Hashemite University

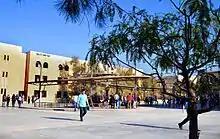
Faculty of Educational Sciences

The Faculty of Educational Sciences is the heart and soul of Hashemite University. The Faculty offers all undergraduate and graduate students a rigorous and forward-looking education in the educational, pedagogical sciences, and counseling psychology, and offers opportunities for students to major in many areas of study. EDS is a great place to explore fields of study that educate the person as a whole and open doors to careers that make a difference. The faculty was established in 1995/1996 offering the following programs on both BA and MA level degrees: